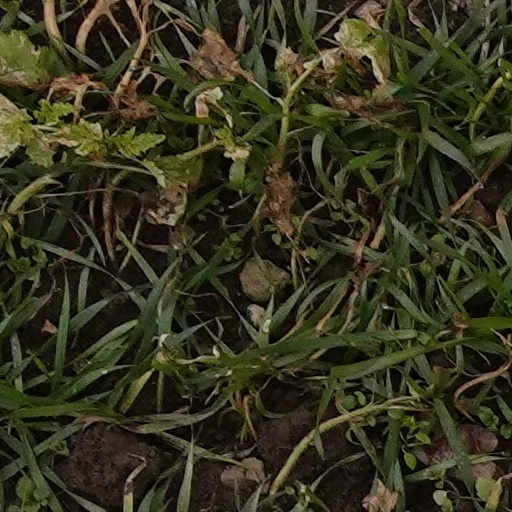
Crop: wheat